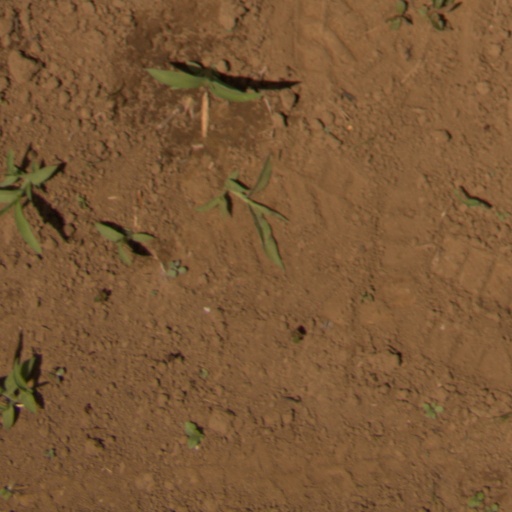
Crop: Jerusalem artichoke